Saint Jerome in the Desert (Pinturicchio)

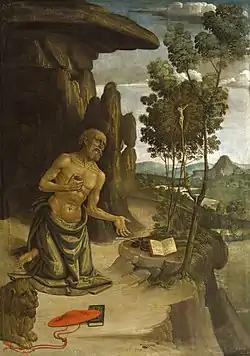
"Saint Jerome in the Desert" (c. 1475–1480) by Pinturicchio

Saint Jerome in the Desert is a 149.8 by 106 centimetres oil on panel painting by Pinturicchio, executed c. 1475-1480 and showing Jerome. It is one of the earliest dated paintings attributed to the artist and was produced just after his contributions to the "Miracles of St Bernardino" series (1473).